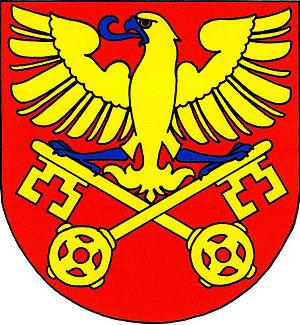
Žitenice est une commune du district de Litoměřice, dans la région d'Ústí nad Labem, en Tchéquie. Sa population s'élevait à 1 553 habitants en 2018.